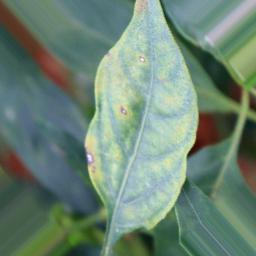
Label: cercospora